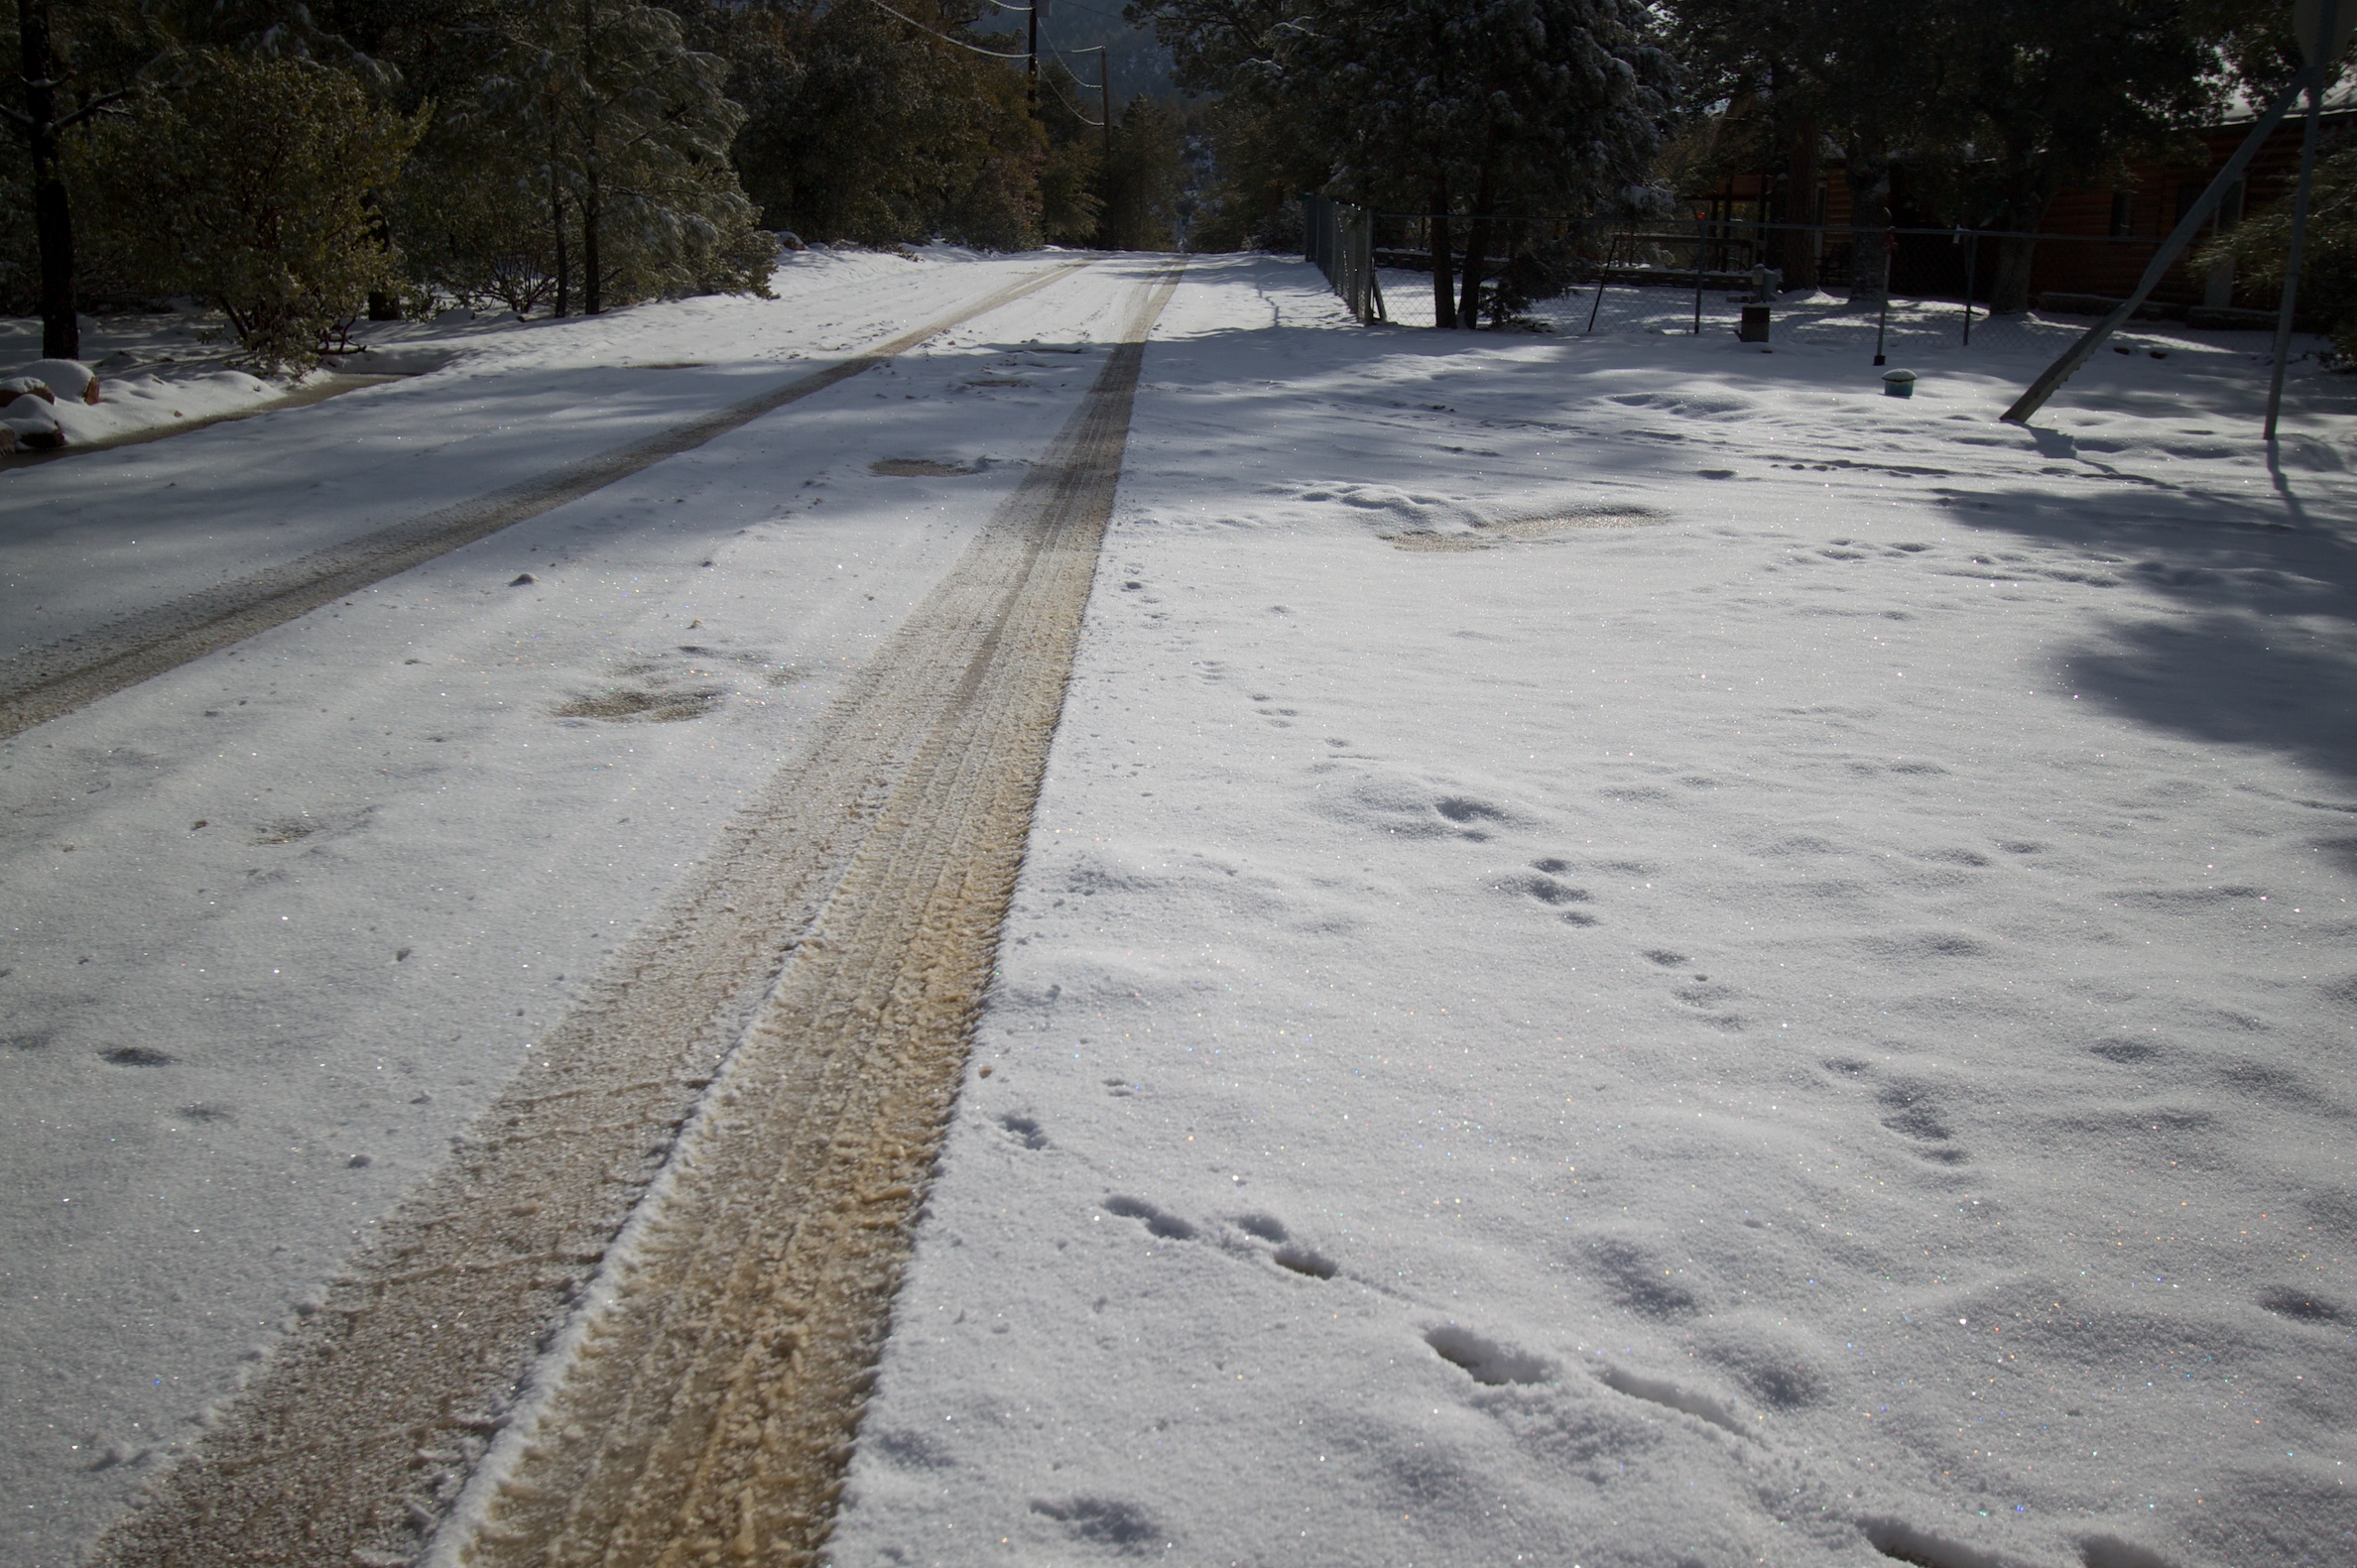
snow, winter, sidewalk, asphalt, walkway, weather, lane, season, rushhour, freezing, road surface